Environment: lab
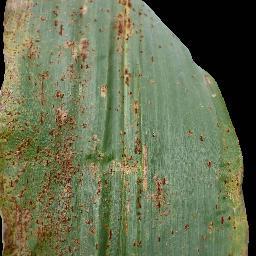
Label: common_rust